Todi Castle

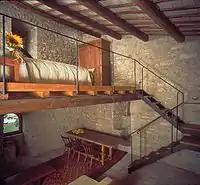

In 13th-century, food for animals and soldiers was stored in large quantities within the castle. Rain water was collected for drinking. The soldiers lived in the towers and the animals were kept in the open areas. When the building became a monastery, the courtyard was roofed, and the space was transformed into a church dedicated to Saints Julietta and Quiricus.